Pat Duquette

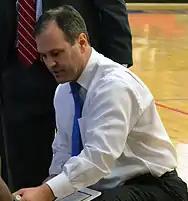
Duquette in 2014

Pat Duquette (born November 4, 1970) is the head men's basketball coach at UMass Lowell. He is the first coach in the school's Division I history, as the River Hawks joined the America East Conference for the 2013–14 season.